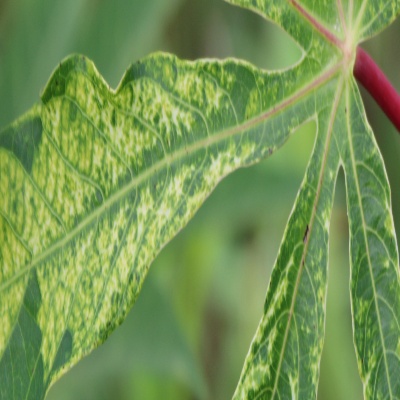
Crop: Cassava
Condition: mosaic